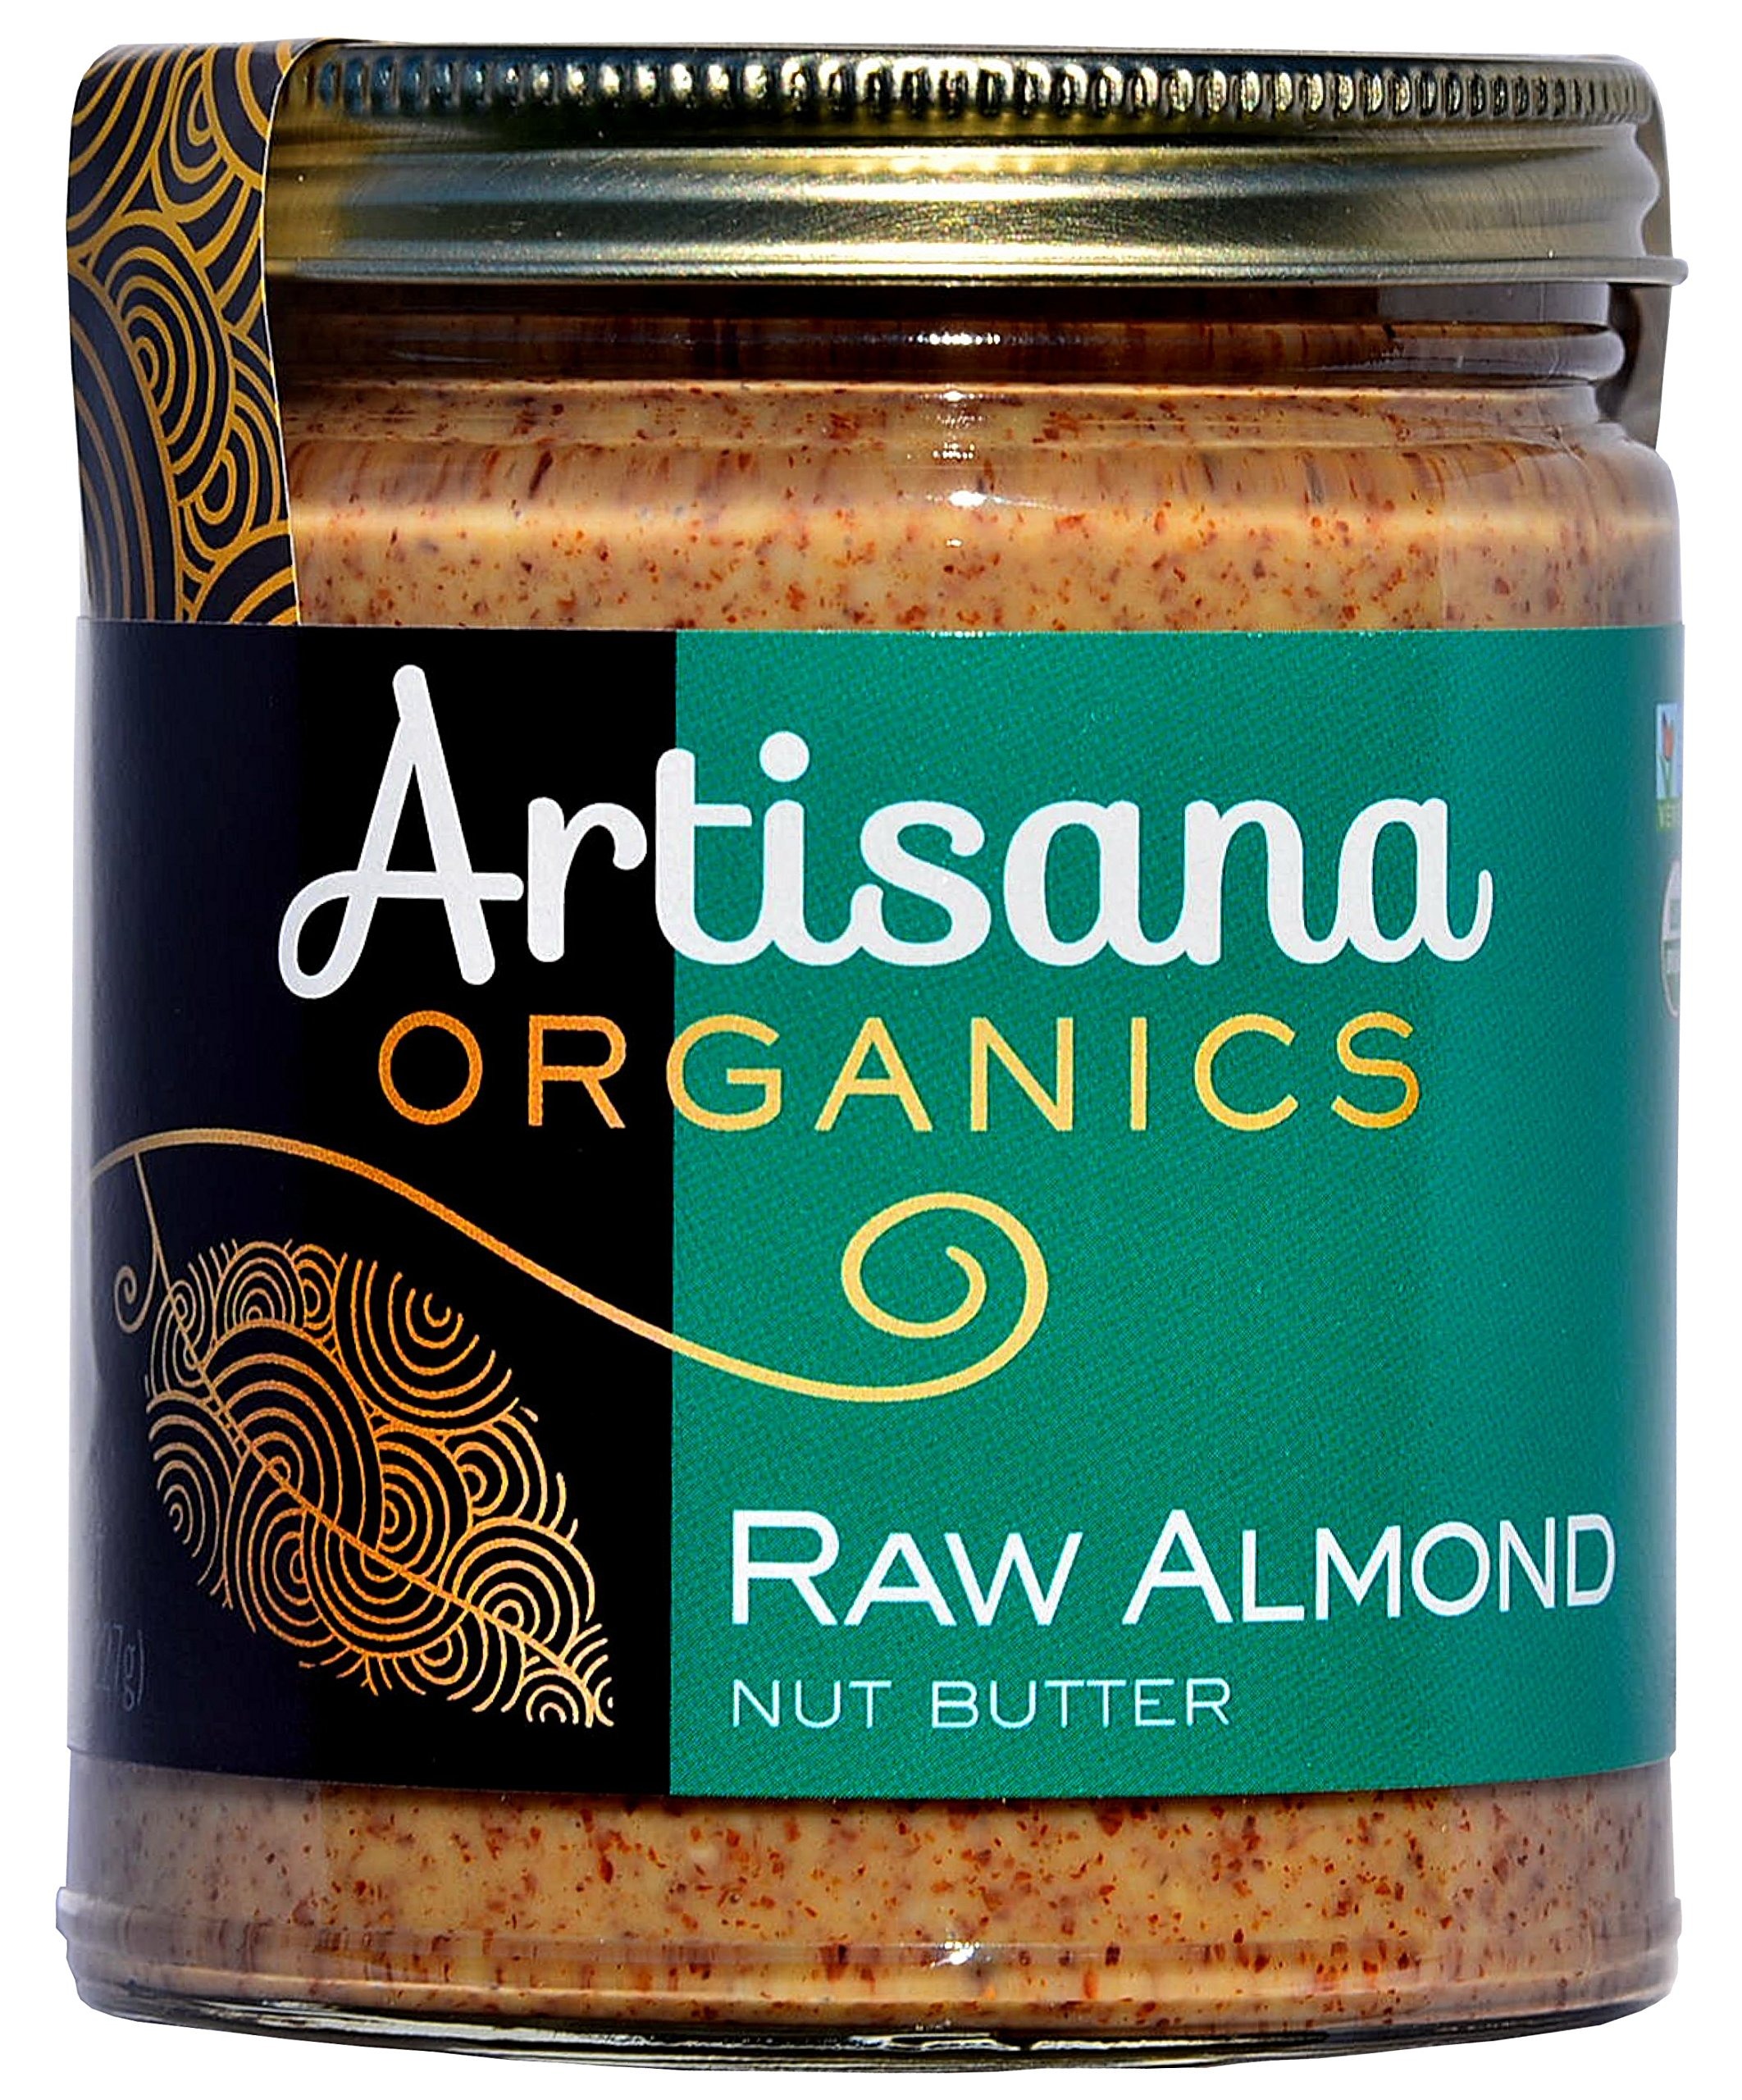
Item Name: Artisana Nut Bttr Almond Raw
Bullet Point 1: USDA Certified Organic Raw Almond Nut Butter Spread 8 oz.(6 jars)
Bullet Point 2: NON GMO, Vegan, Gluten Free, Kosher Certified, Non Dairy, Raw
Bullet Point 3: Just One Ingredient - Organic Raw Almonds
Bullet Point 4: Perfect as a Spread or for use in Your Favorite Recipes. Contains NO Peanuts
Bullet Point 5: Experience the delightful texture and clean aroma of our raw, uniquely energizing almond purée
Product Description: At Artisana, creating unique, delicious, gourmet food is a work of passion for us, blending together nuts and seeds like the vibrant colors of an artist’s palette. <br>Handmade with care, our organic foods are crafted using a temperature controlled process. What makes our Nut Butters so special?<br> Taste: Simply put, they are amazingly delicious. <br>Unique variety: In addition to our superior Almond Butter and Tahini, we offer unique varieties: Walnut Butter, Pecan Butter, and Cashew Butter. Our coconut products include the ever popular Coconut Butter as well as our Virgin Pure Coconut Oil. <br>Fresh: We hand select only the finest new harvest nuts, seeds and coconut for our butters. Our almonds and walnuts are the best California has to offer. <br>Quality: All of our nut and seed butters are hand crafted in small batches in Oakland, CA with careful attention to detail using strict food safety protocols. <br>Organic: We only use 100% certified organic nuts, seeds, and coconut meat which means no toxic pesticides, chemicals, or genetically modified organisms. (Certified by QAI) <br>Pure: We don’t add any extra ingredients. No oil, sugar, preservatives or artificial flavors – Nothing. Which means that all you get is the clean, fresh taste of nuts and seeds the way nature intended. <br>Raw: Our raw products are made into puree with a temperature controlled process.
Value: 48.0
Unit: Fl Oz

Price: 97.59